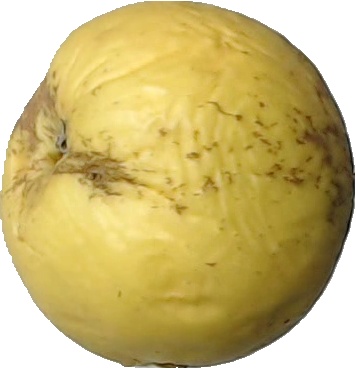
Label: apple_golden_1